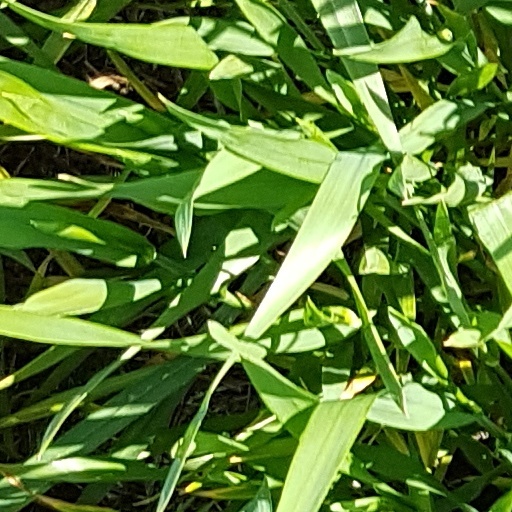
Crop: wheat